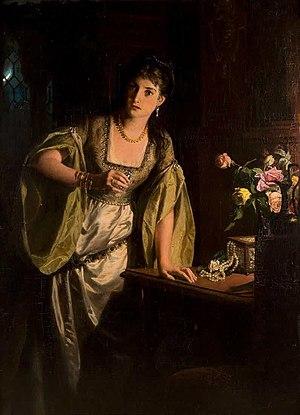
Roméo et Juliette est une tragédie de William Shakespeare. Écrite vers le début de sa carrière, elle raconte l'histoire de deux jeunes gens, Roméo Montaigu et Juliette Capulet, qui s'aiment malgré la haine que se vouent leurs familles et connaissent un destin funeste.